Benazir Income Support Programme

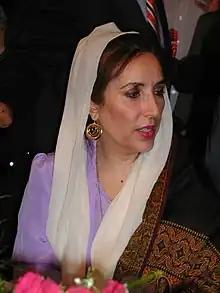
The program is named after Prime Minister Benazir Bhutto.

The Benazir Income Support Programme (BISP) is a federal unconditional cash transfer poverty reduction program in Pakistan. Launched in July 2008, it was the largest single social safety net program in the country with nearly Rs. 90 billion ($900 million) distributed to 5.4 million beneficiaries in 2016.